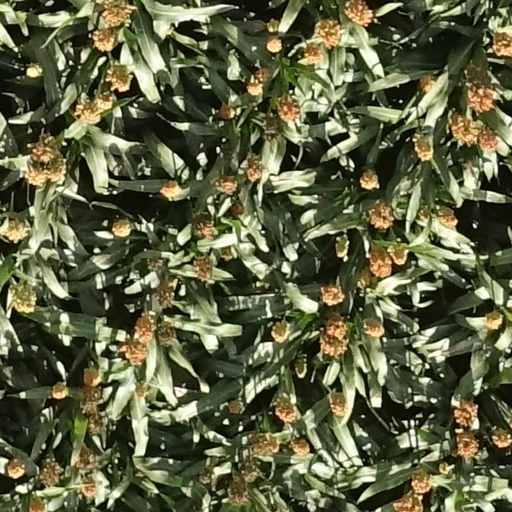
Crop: sorghum